Wade Hixton's Counter Punch

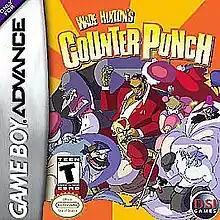
North American Game Boy Advance cover art

Wade Hixton's Counter Punch is a boxing video game developed by Inferno Games and Engine Software and published by Destination Software. It was released for the Game Boy Advance on March 16, 2004 in North America, and on October 1, 2004 in Europe.